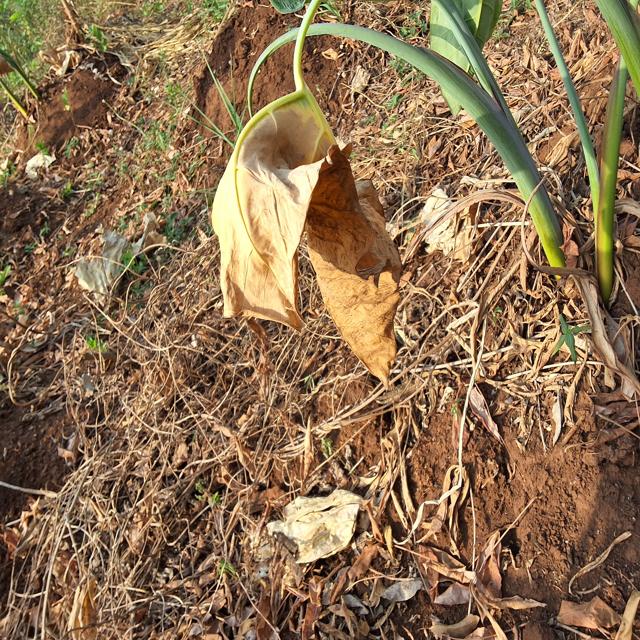
Label: Late_Blight